Lovel Palmer

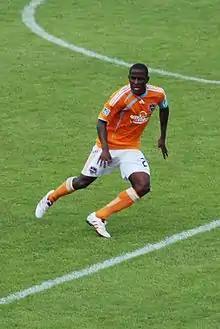
Palmer with Houston Dynamo in 2010

Lovel Palmer (born 30 August 1984) is a Jamaican footballer who currently plays as a defender and midfielder for the Des Moines Menace in the Premier Development League.